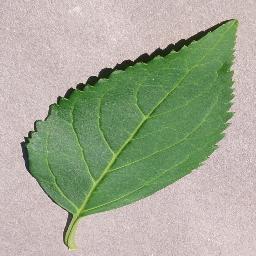
Label: Cherry___healthy